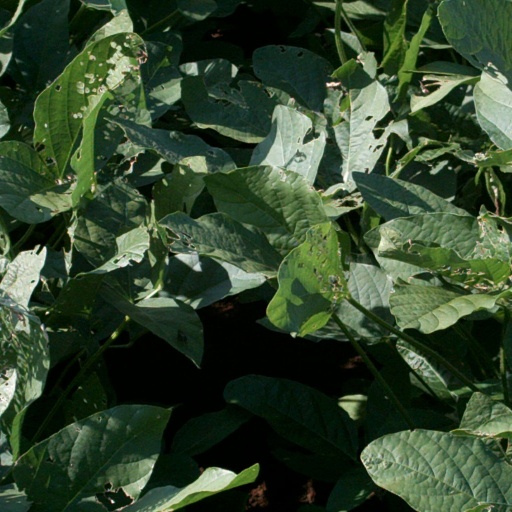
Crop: soybean